Saguaro

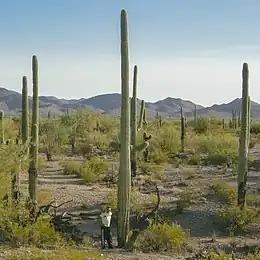
man standing next to a large Saguaro at Saguaro National Park

The Saguaro is endemic to the Sonoran Desert and is found primarily in western Sonora in Mexico, and in western Arizona in the US. There are only 30 known wild saguaros found in southeastern California. Elevation is a limiting factor to its environment, as the saguaro is sensitive to extended frost or cold temperatures. No confirmed specimens of wild saguaros have been found anywhere in Nevada, New Mexico, Texas, Colorado, Utah, nor in the high deserts of northern Arizona. The northern limits of their range are the Hualapai Mountains in Arizona. They are the northernmost columnar cacti in the Americas. The range of the saguaro is strongly correlated with low minimum temperature stress and low minimum VPD.